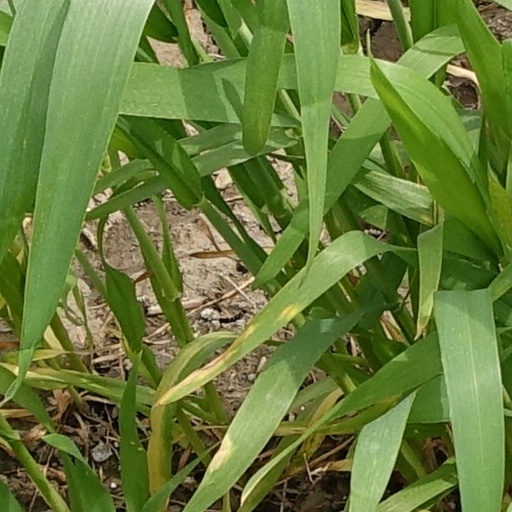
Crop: wheat